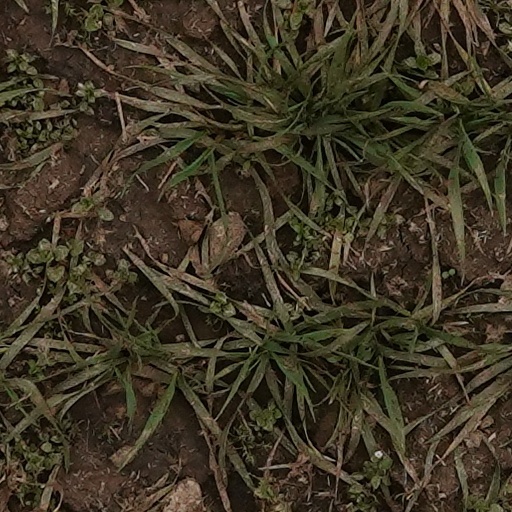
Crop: wheat